Fredde Granberg

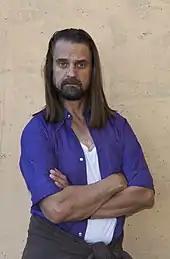
Granberg in 2014

Fredrik Jörgen Granberg (born 11 November 1970) is a Swedish actor, playwright and director, perhaps mostly known for his role in the "Ronny and Ragge" comedy series, which he played along with actor Peter Settman. In the 2013 Julkalendern on SVT, he played the lead role in "Barna Hedenhös".